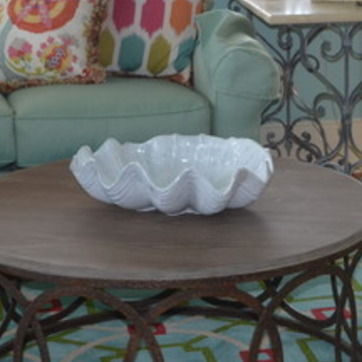
Material: ceramic